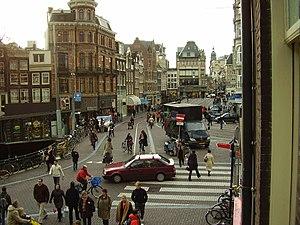
Koningsplein est une place principale de la ville d'Amsterdam, située dans l'arrondissement de Centrum entre le Herengracht au niveau de Leidsestraat et le Singel, à hauteur de Heiligeweg. En réalité, il ne s'agit pas vraiment d'une place, mais d'un élargissement de la Leidsestraat. La place est caractérisée par la présence d'une multitude de boutiques, et une circulation abondante qui mêle transports en commun, vélos et touristes. La bibliothèque de l'Université d'Amsterdam, située sur les berges du Singel donne également sur Koningsplein. Du côté est, également sur le Singel se trouve le Bloemenmarkt.